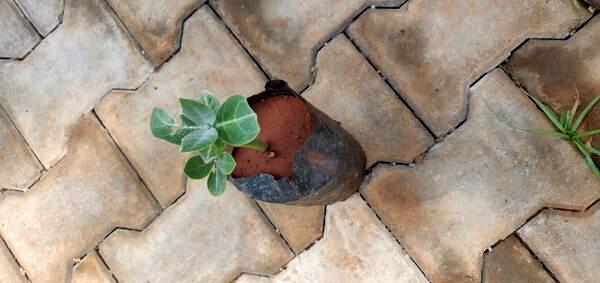
Plant: Ekka